Public housing in Hong Kong

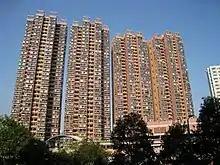
Tivoli Garden, a Sandwich Class Housing Scheme estate built in 1996

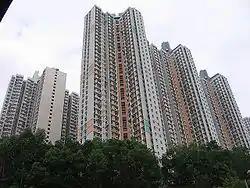
Po Tat Estate, a Public Rental Housing estate based on the New Cruciform design

According to the Cooperate Profile from Hong Kong Housing Authority in September 2014 and Hong Kong Housing Society info bank in June 2015: